Joe Garden

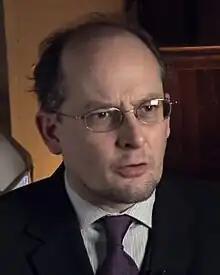
Garden in 2010

Joe Garden (born March 10, 1970) is an American comedy writer. He was a features editor at "The Onion", an American satirical news organization, where he created the characters Jim Anchower and Jackie Harvey. He has also had at least one cameo in the publication as himself.